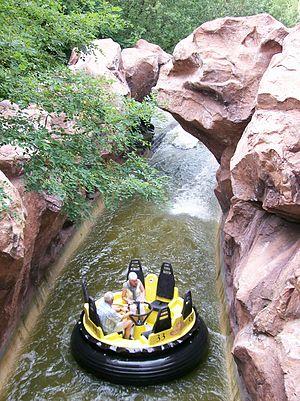
L'attraction Piraña
Les bouées désignent familièrement une attraction aquatique où les passagers prennent place dans une embarcation en forme de bouée géante, qui parcourt un torrent artificiel en circuit fermé, où de nombreuses pompes et mécanismes assurent éclaboussures et sensations.